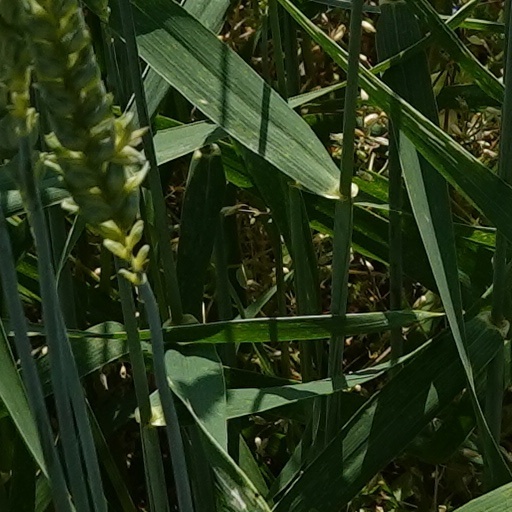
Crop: wheat